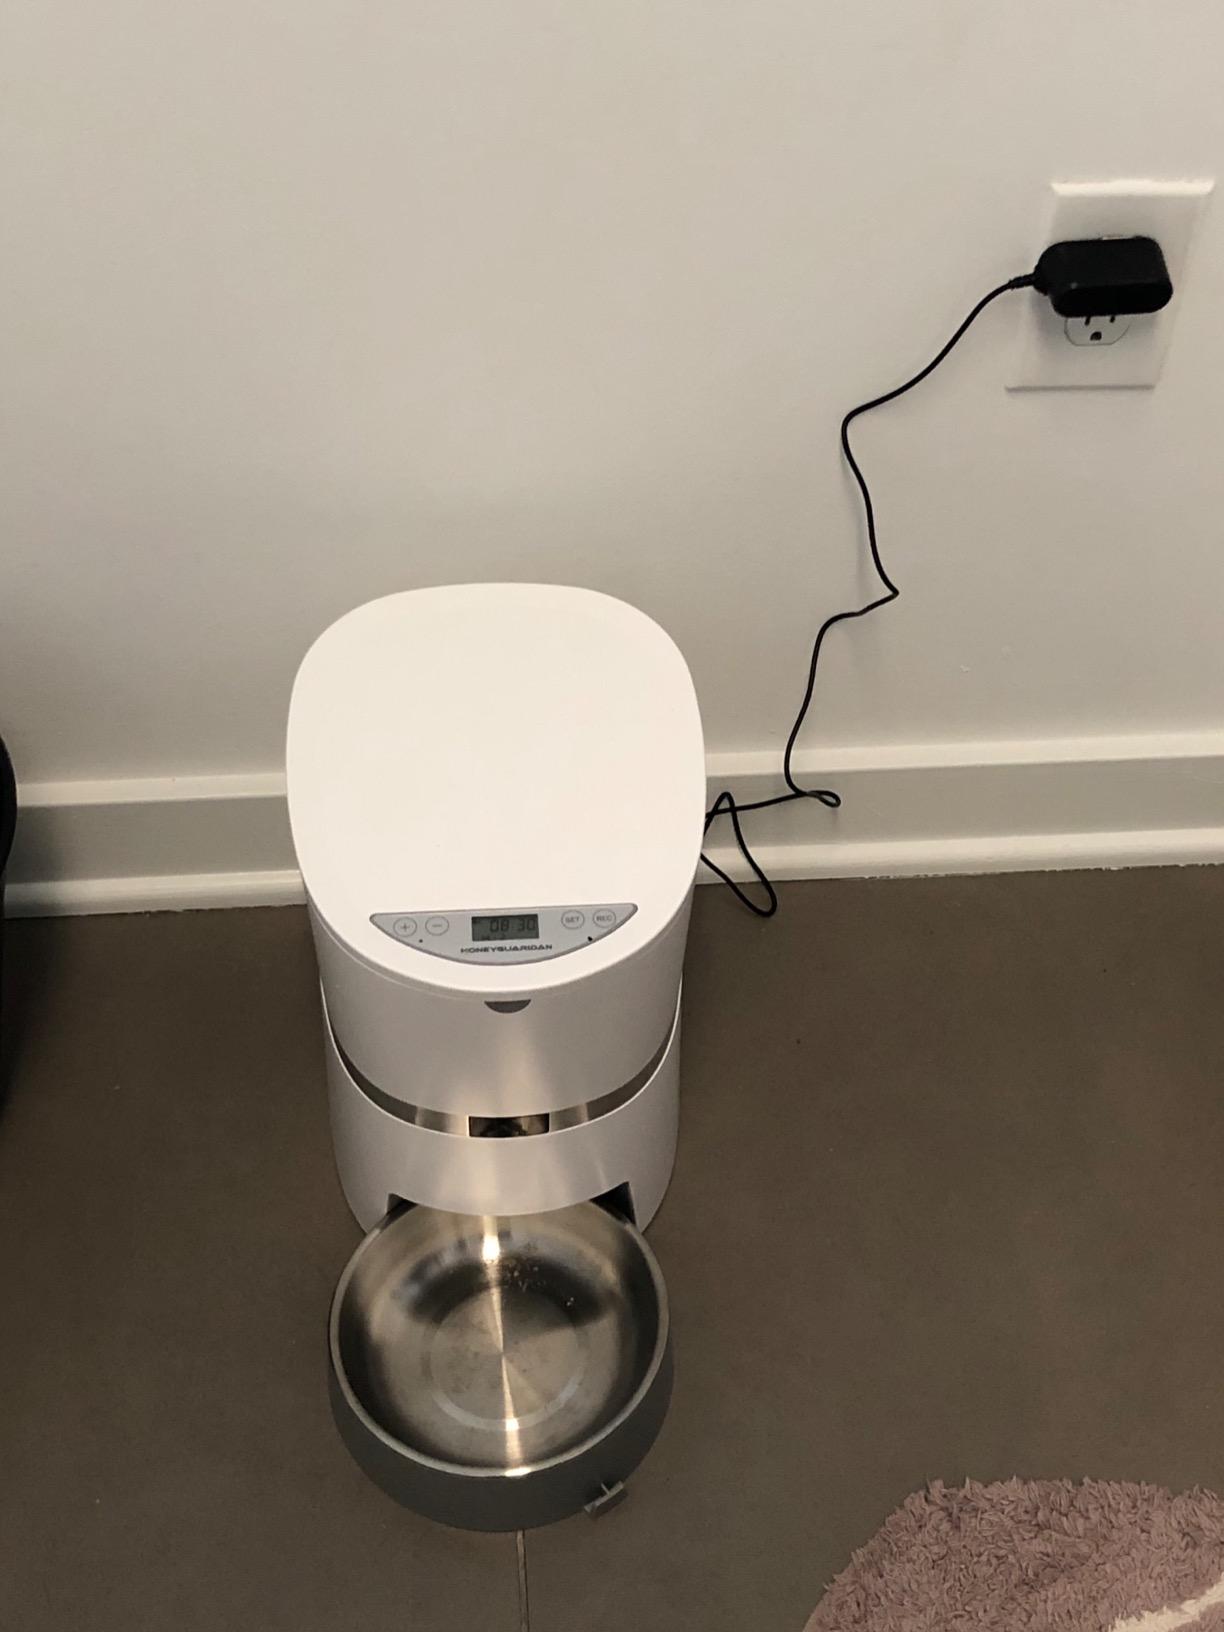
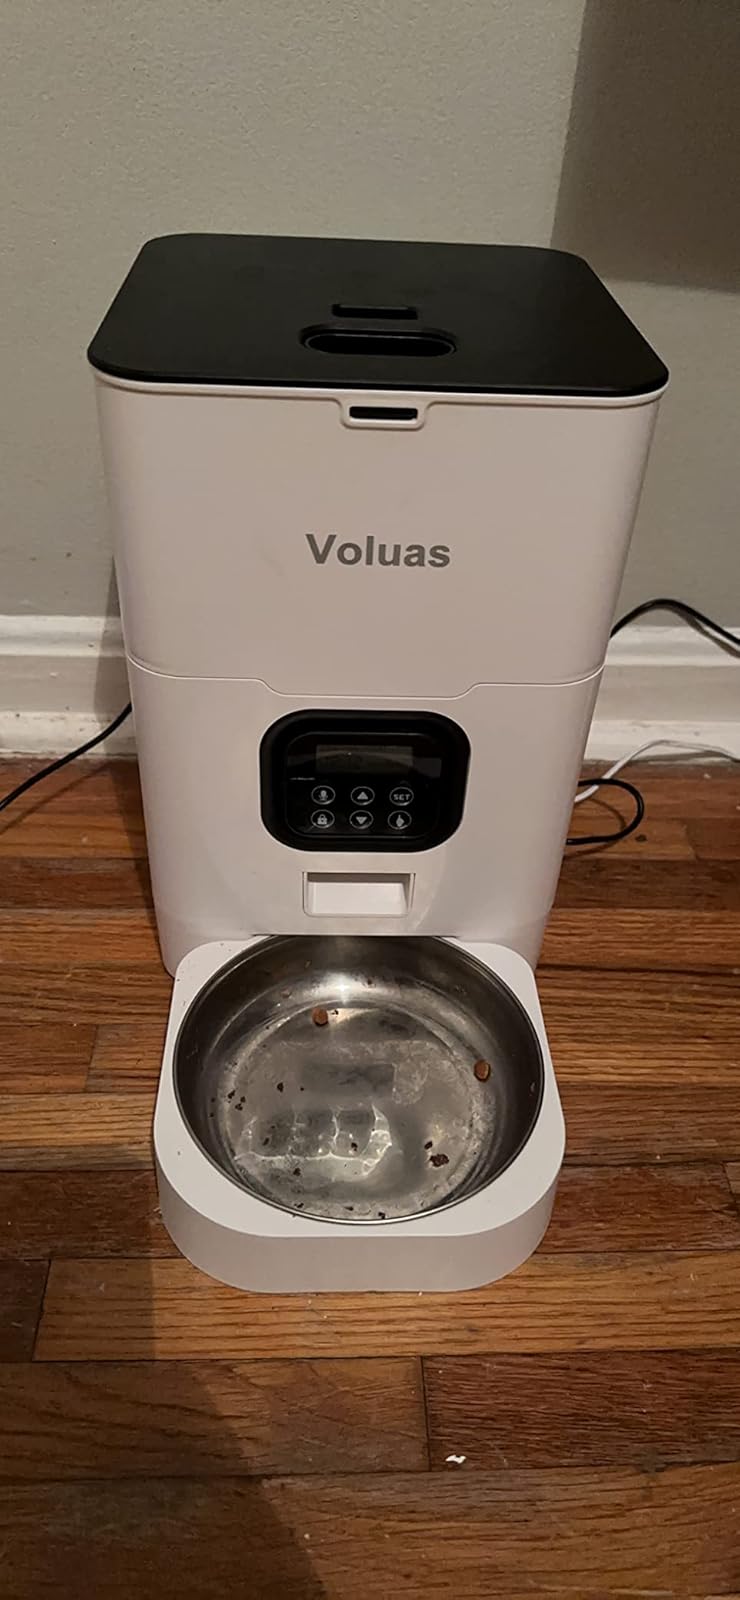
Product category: items_feeder
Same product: no